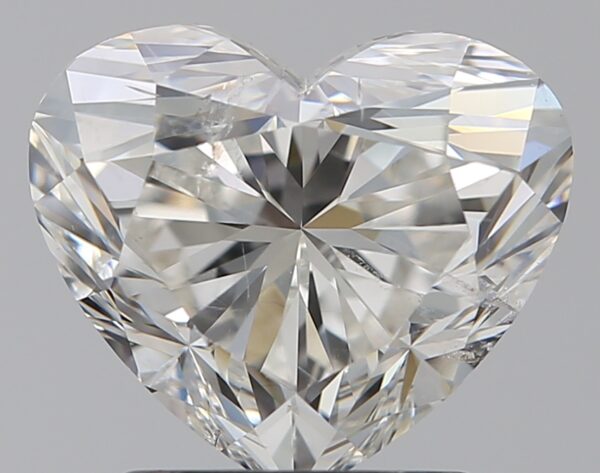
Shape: heart
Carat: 1.9
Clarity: SI2
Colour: H
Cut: VG
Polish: EX
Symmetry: EX
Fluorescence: F
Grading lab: GIA
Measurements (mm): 7.2 x 8.37 x 5.17